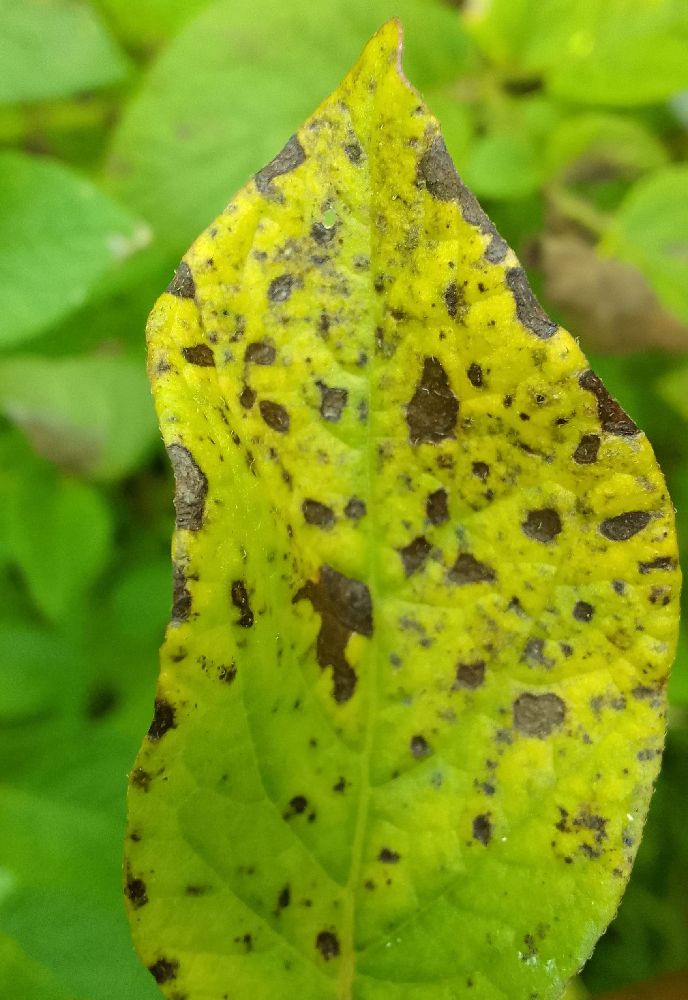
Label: Early blight